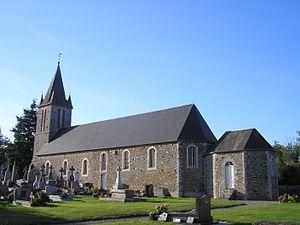
Lamberville (Normandie, France). L'église Saint-Jean.
Lamberville est une commune française, située dans le département de la Manche en région Normandie, peuplée de 174 habitants.